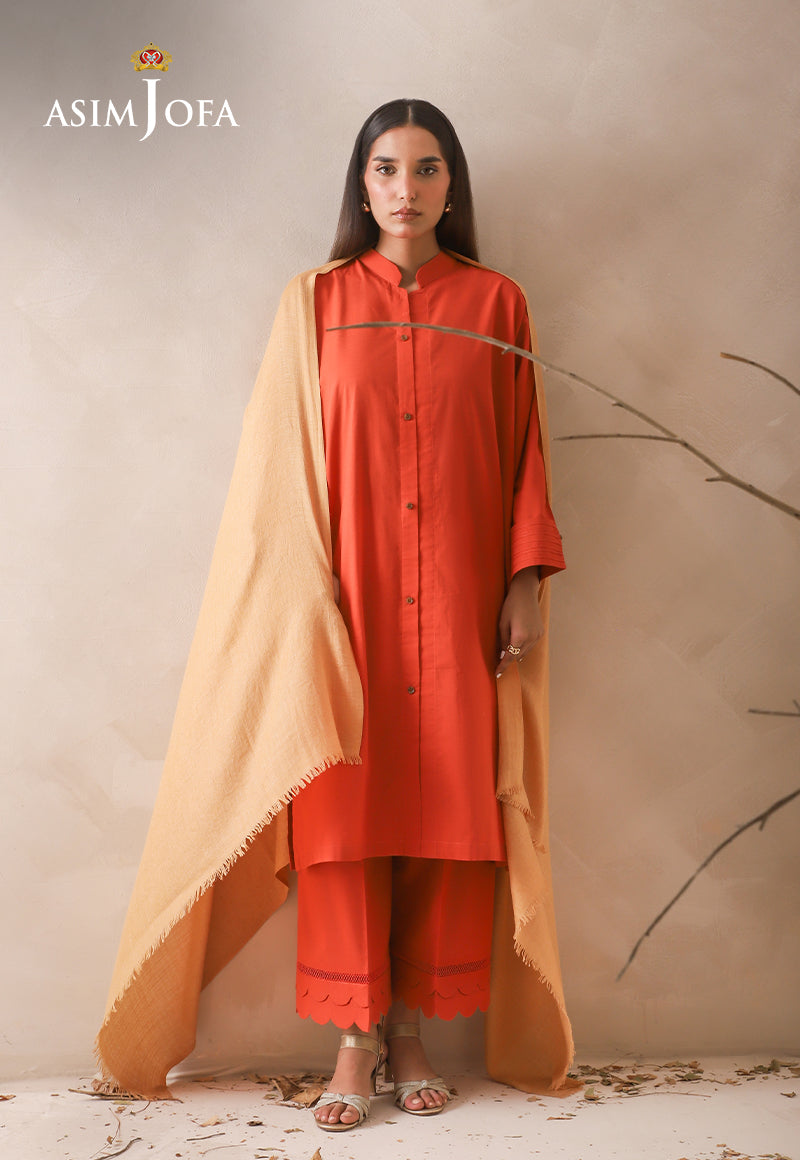
red orange kashmir cotton tunic